Brussels tapestry

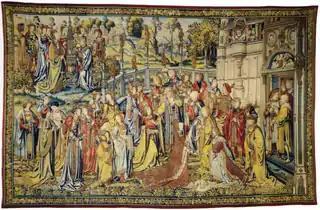
"David Sees Bathsheba Washing and Invites Her to His Palace" from "The Story of David", Brussels, "ca" 1526–28 (Musée National de la Renaissance, Écouen)

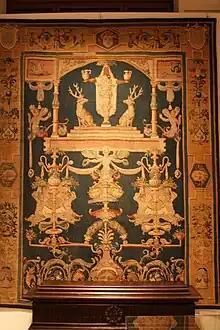
"Diana of Ephesus", after a cartoon by Perino del Vaga, Brussels, 1545, woven for Andrea Doria of Genoa (Nationalmuseum, Stockholm)

Brussels tapestry workshops produced tapestry from at least the 15th century, but the city's early production in the Late Gothic International style was eclipsed by the more prominent tapestry-weaving workshops based in Arras and Tournai. In 1477 Brussels, capital of the Duchy of Brabant, was inherited by the house of Habsburg; and in the same year Arras, the prominent center of tapestry-weaving in the Low Countries, was sacked and its tapestry manufacture never recovered, and Tournai and Brussels seem to have increased in importance.